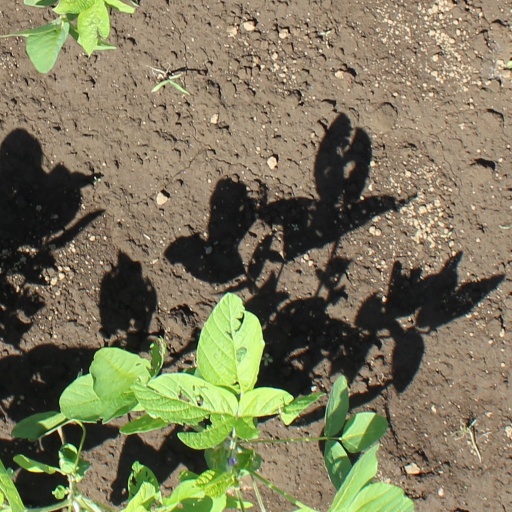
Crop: soybean